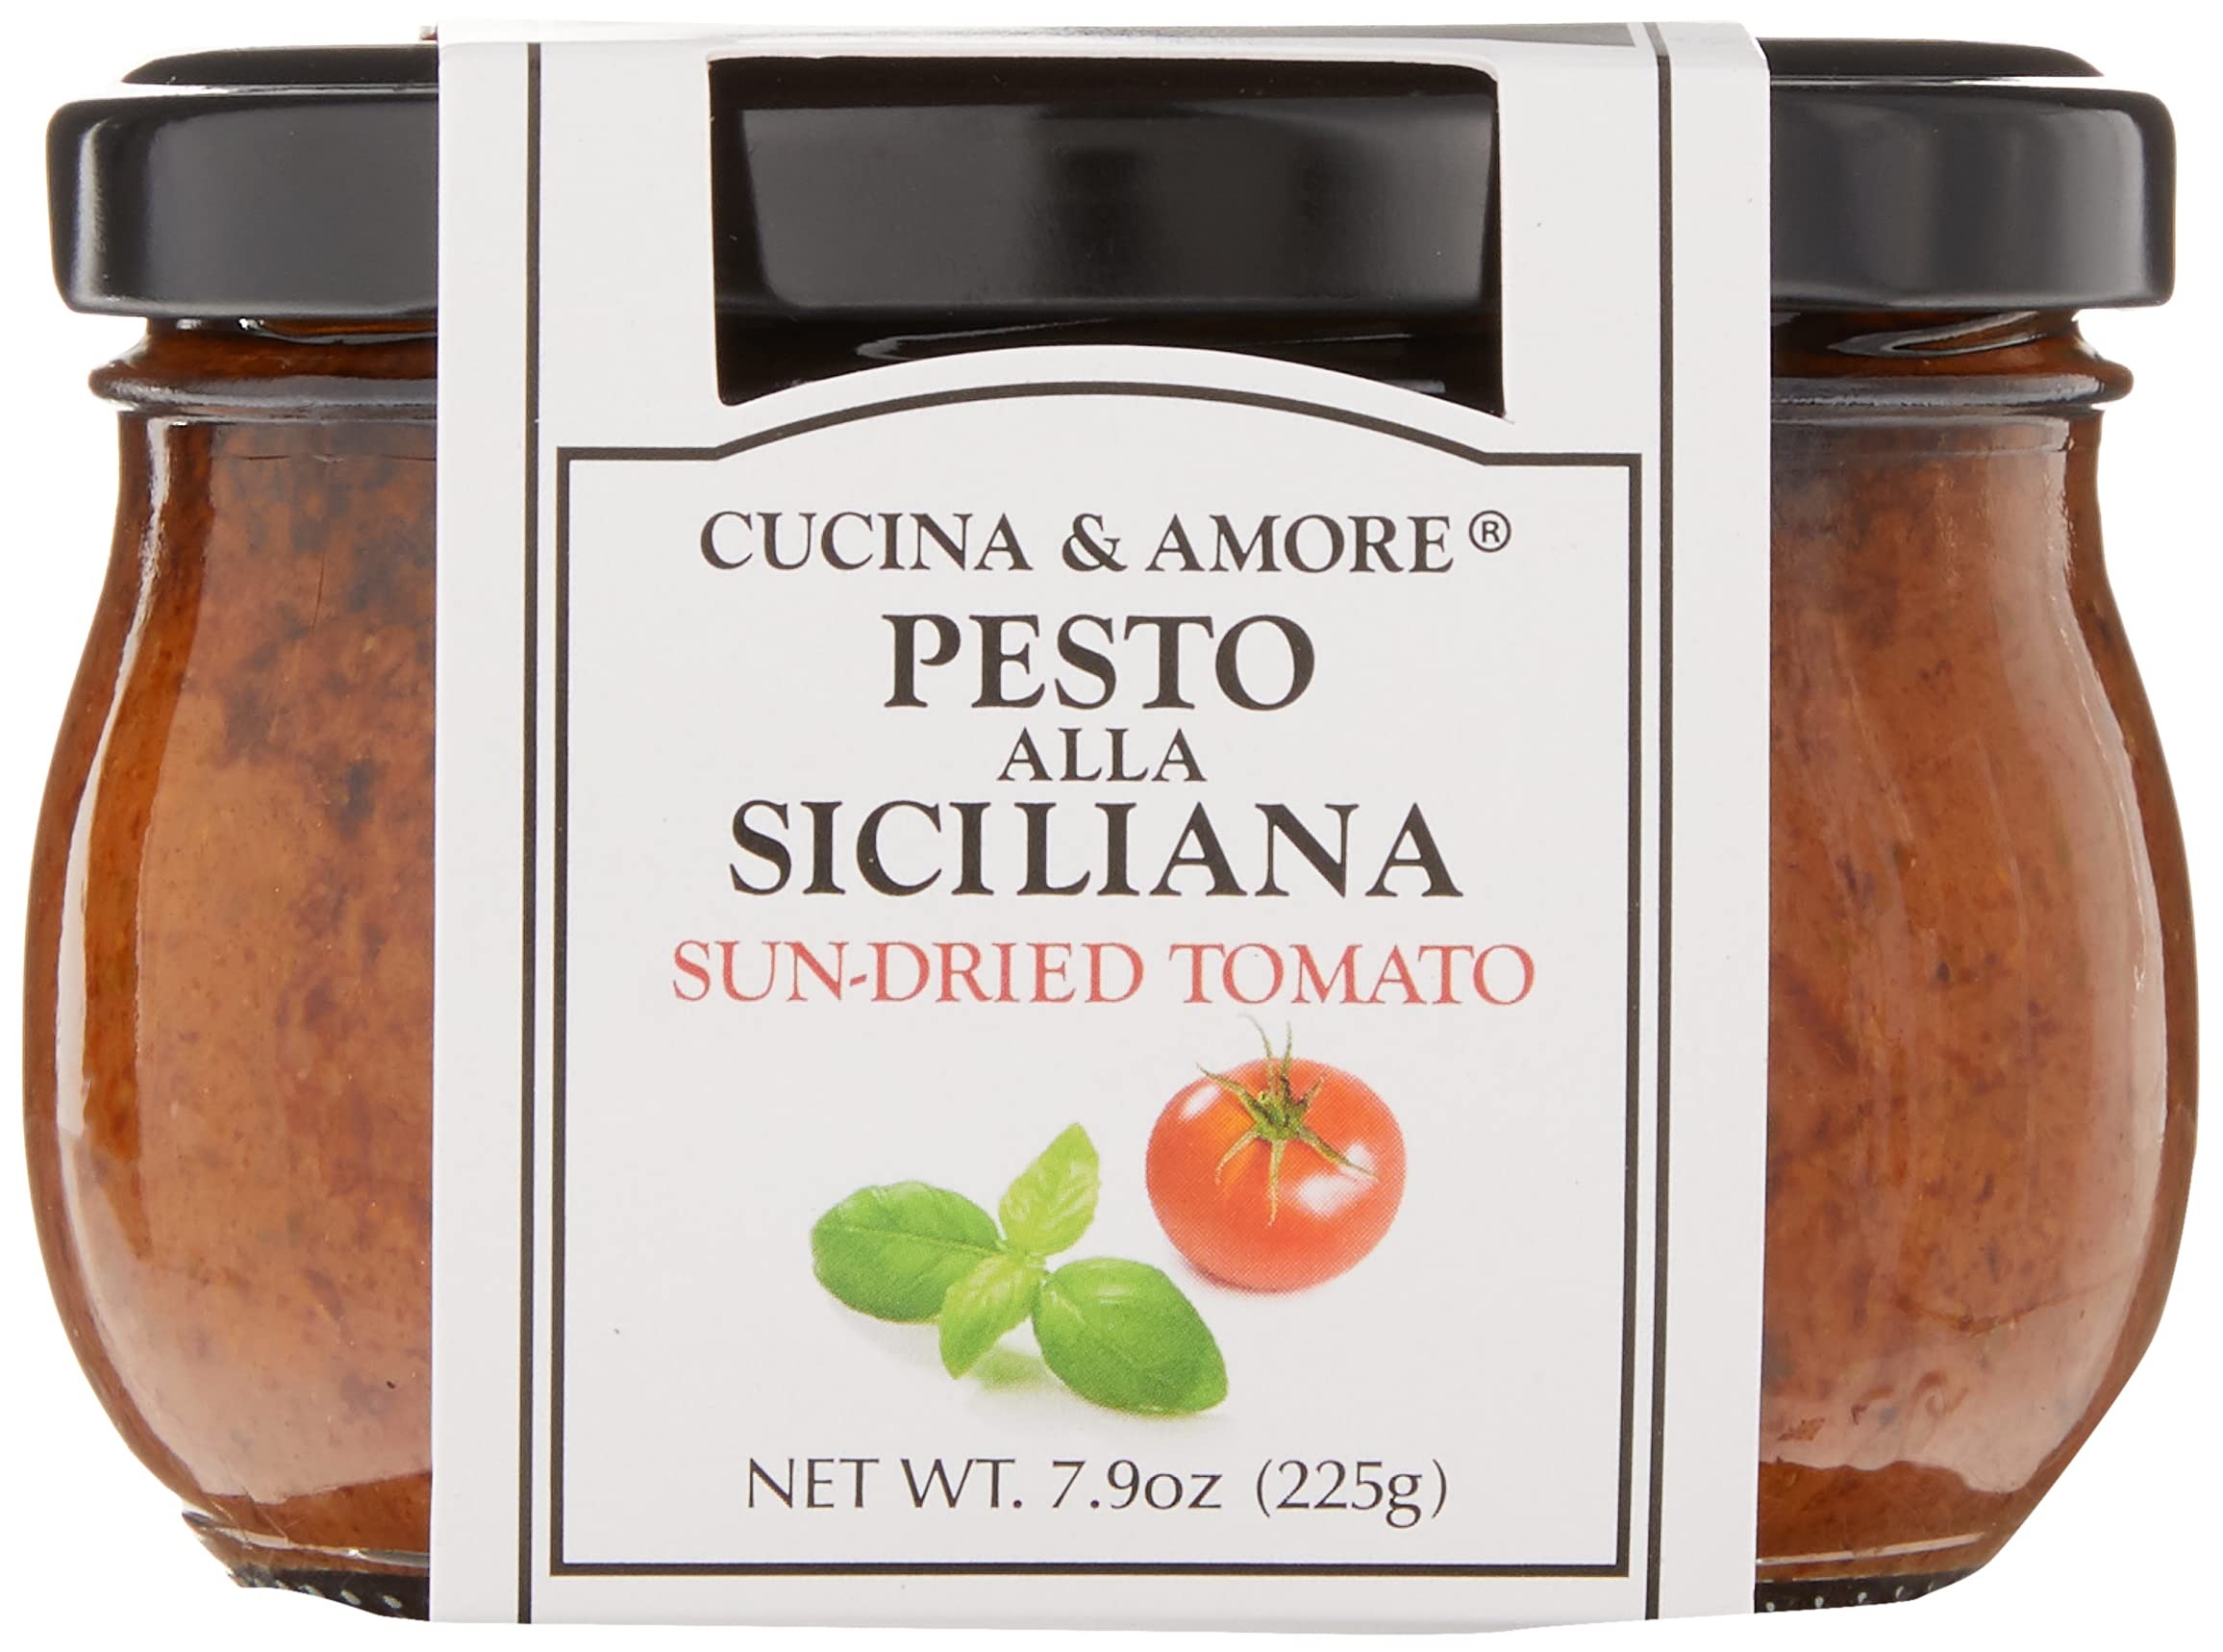
Item Name: CUCINA & AMORE Sundried Tom Alla Sicili Pesto, 7.9 OZ
Bullet Point: Cucina & Amore Sndrd Tom Pesto ( )
Product Description: Sandwich Spreads
Value: 7.9
Unit: Ounce

Price: 6.27